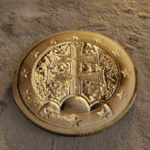
Coin value: 1euro
Country: sk
Edition: standard